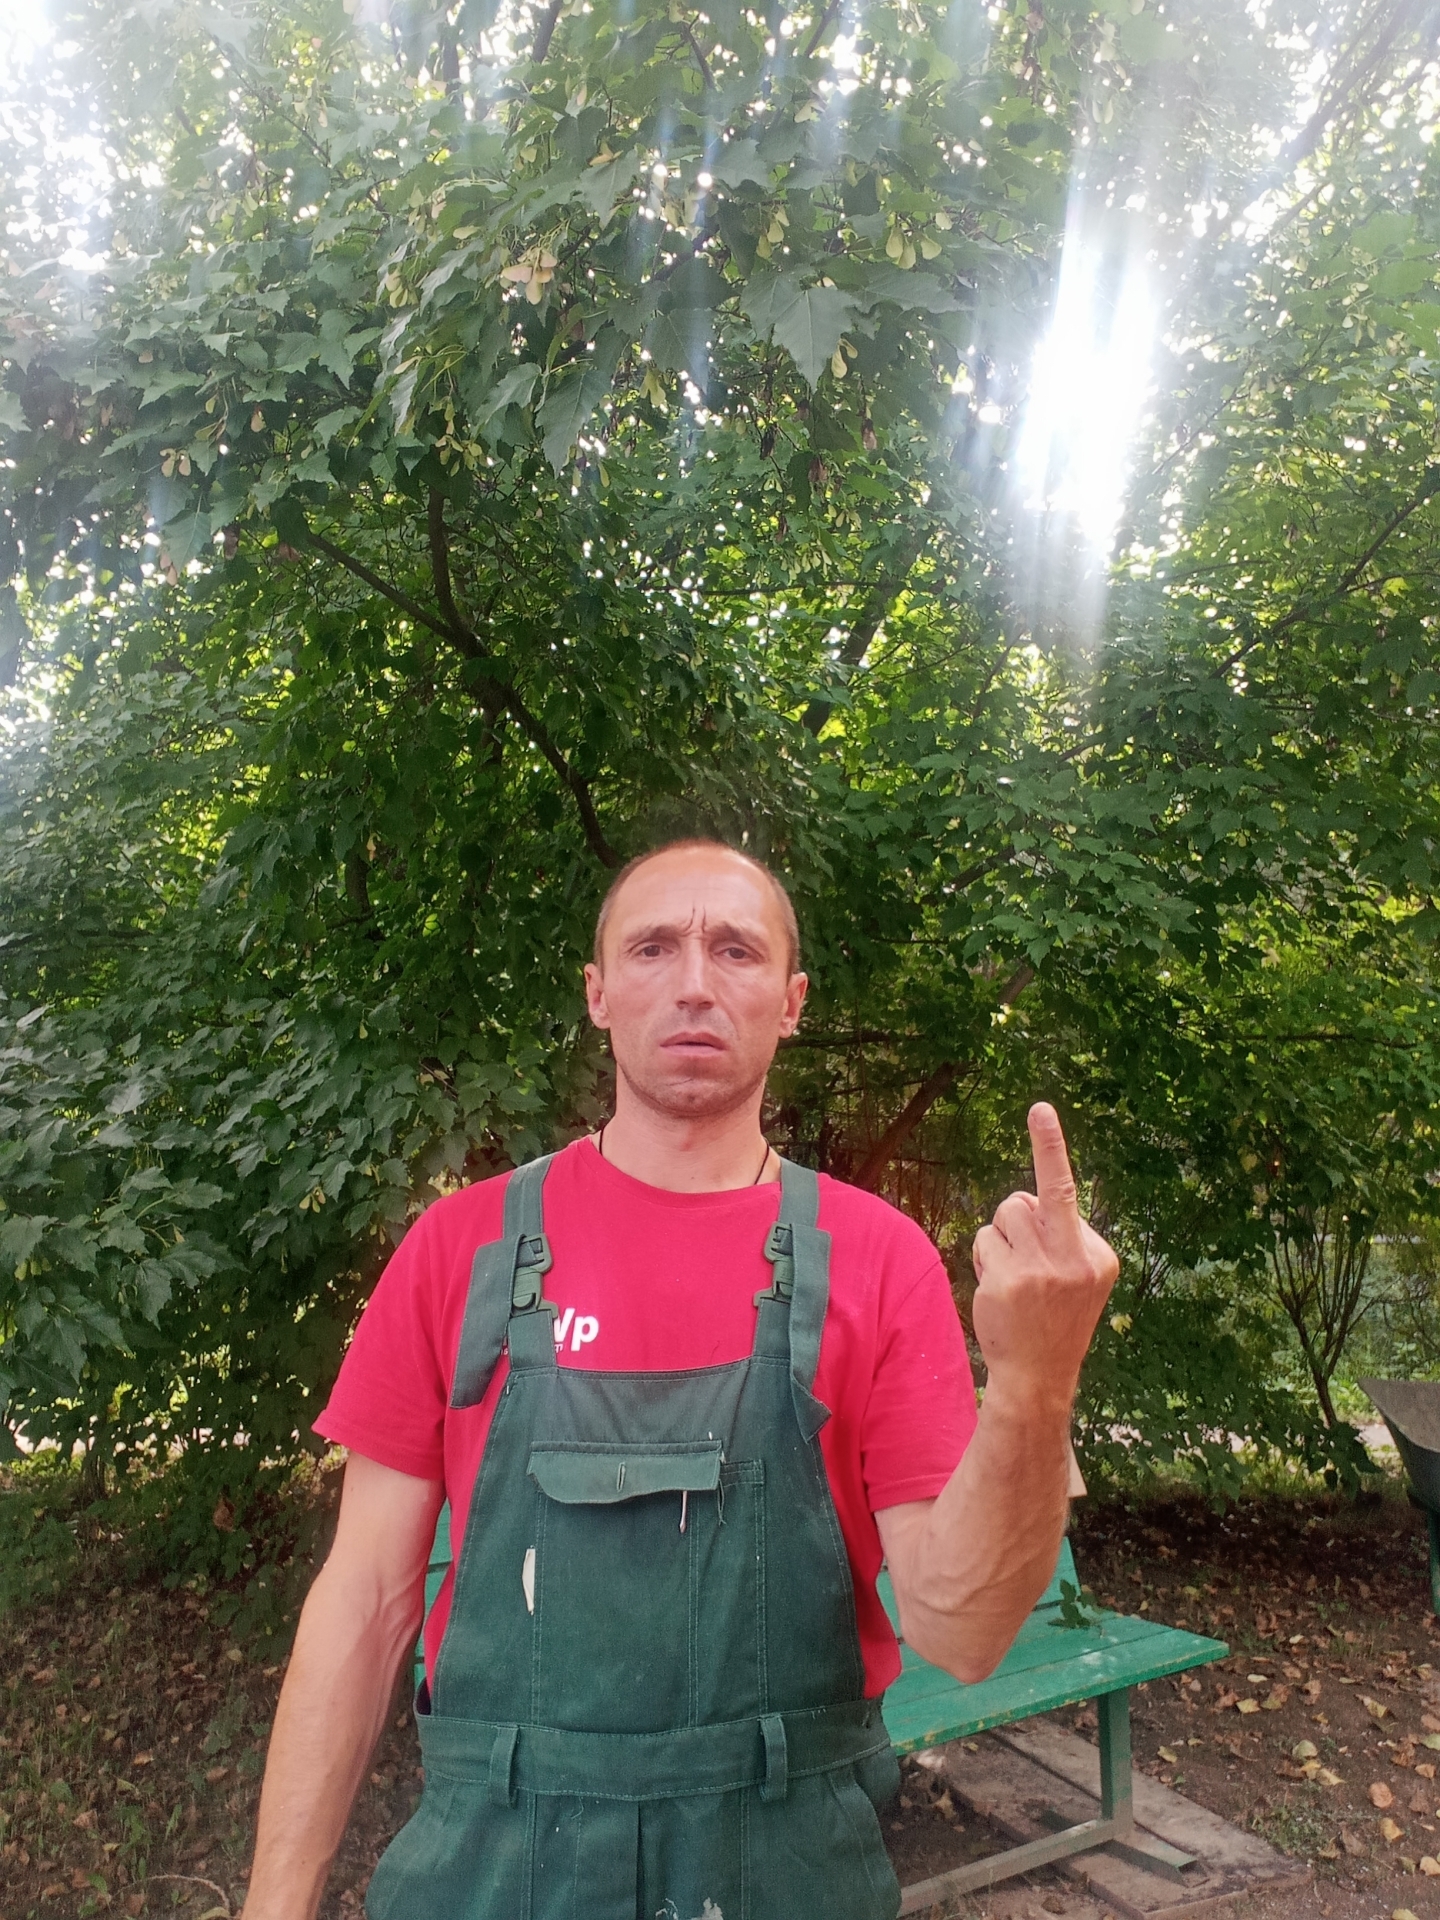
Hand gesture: middle_finger